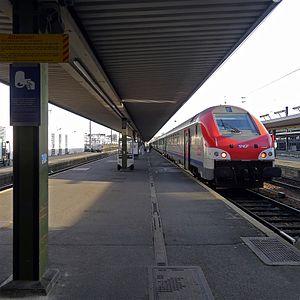
Gare de Paris-Bercy (quai) - Paris XII